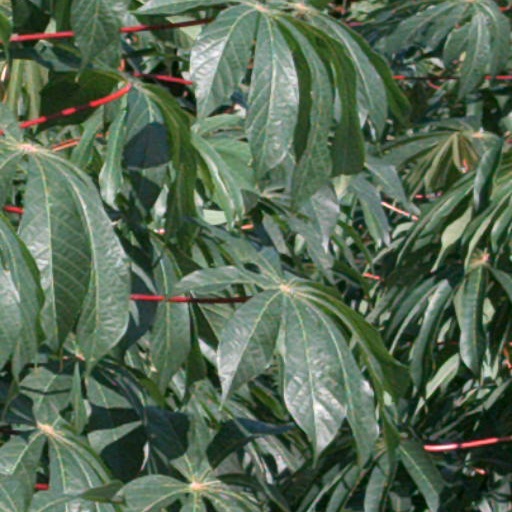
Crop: cassava